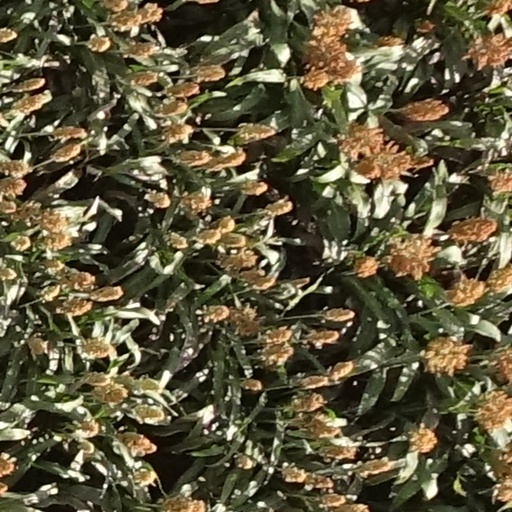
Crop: sorghum